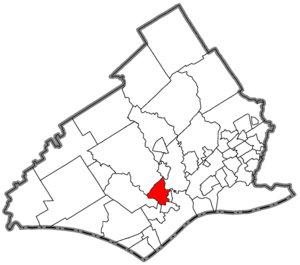
Brookhaven est un borough situé dans le comté de Delaware, dans le Commonwealth de Pennsylvanie, aux États-Unis. Sa population s’élevait à 8 006 habitants lors du recensement de 2010, estimée à 8 026 habitants en 2018.